Charles Woodson

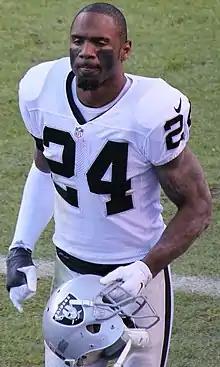
Woodson with the Oakland Raiders in 2014

Charles Cameron Woodson (born October 7, 1976) is an American former professional football player who played in the National Football League (NFL) for 18 seasons with the Oakland Raiders and Green Bay Packers. He spent his first 14 seasons as a cornerback and his final four as a safety. Woodson played college football for the Michigan Wolverines, three times selected to the All-Big Ten team, twice earning All-American honors. As a junior in 1997, he was a national champion and the first defensive player in college football history to win the Heisman Trophy.